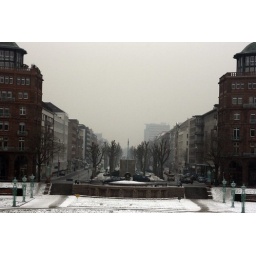
View of my street from the water tower in Mannheim